4th Searchlight Regiment, Royal Artillery/Royal Malta Artillery

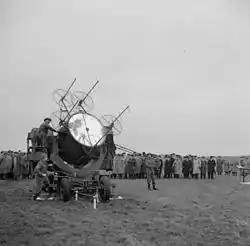
A 150 cm searchlight equipped with No 2 Mk VI SLC ('Elsie').

With the arrival of the British reinforcements, the AA defences on Malta were divided into two formations, 7 AA Bde covering the south half of the island while 10 AA Bde took the north. This arrangement was found not to work, and soon 7 AA Bde took over all the LAA and S/L defences, including 4th S/L Rgt RA/RMA, while 10 AA Bde commanded the HAA guns.